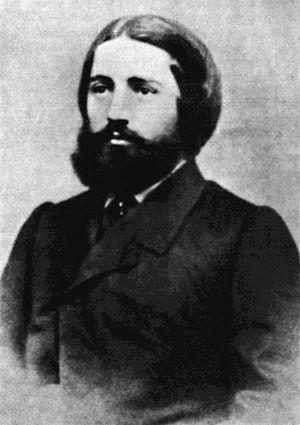
L'Histoire de la Géorgie sous la République démocratique fédérative de Transcaucasie est une période très courte de l'histoire de la Géorgie, un pays situé entre l'Europe et l'Asie. Toutefois, il est notable que malgré la longueur de vie de ladite République transcaucasienne, cette période est très importante dans le récit de l'histoire contemporaine de la Géorgie. En effet, après près d'un siècle de lutte pour son indépendance vis-à-vis de l'Empire russe qui avait annexé le pays au début du XIXᵉ siècle, le peuple géorgien se retrouva entre 1917 et 1918 dans une phase intérimaire qui le prépara à l'autonomie suprême. Celle-ci sera acquise le 26 mai 1918 et le développement nationaliste géorgien connaîtera un premier renouveau depuis le XVIIIᵉ siècle.